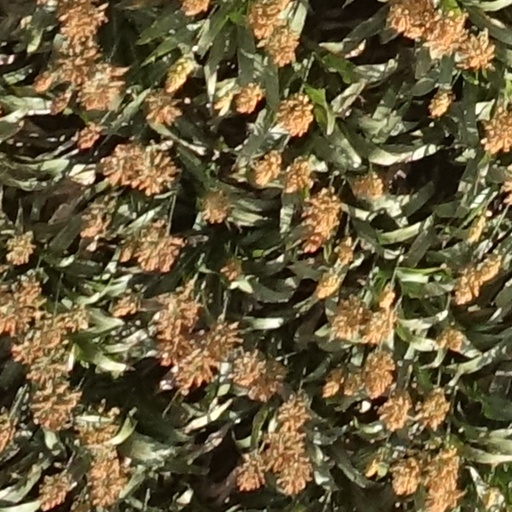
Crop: sorghum